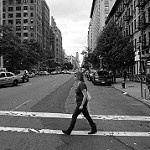
Label: B & W